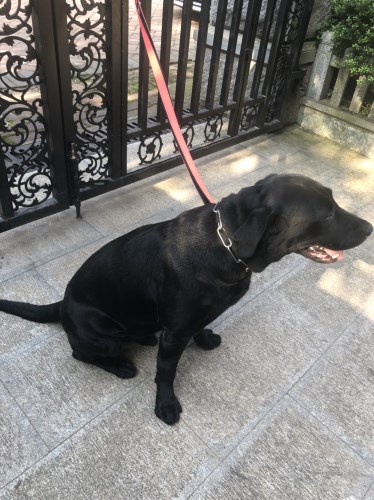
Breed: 3580-n000122-Labrador_retriever